Skinningrove

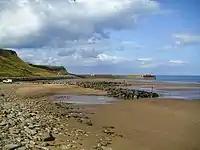
Beach of Skinningrove

On 17 February 2003, a rarely seen oarfish was caught by angler Val Fletcher, using a fishing rod baited with squid.